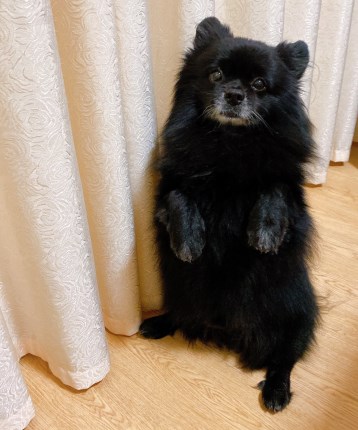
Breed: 1936-n000005-Pomeranian